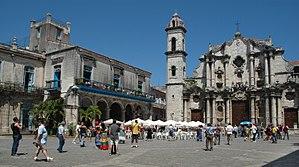
Cuba La Havane Plaza de la Catedral
La Place de la Cathédrale est une des cinq places principales de la Vieille Havane.